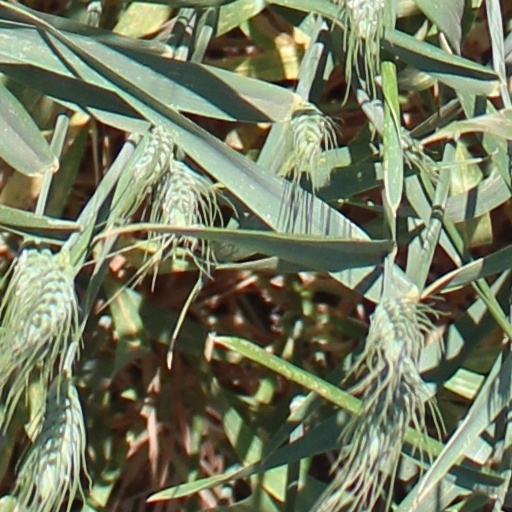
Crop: wheat